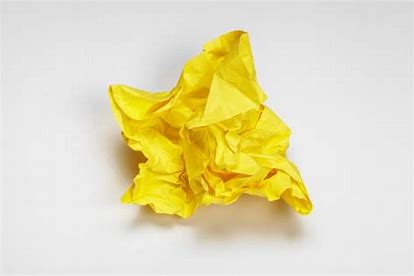
Waste category: paper